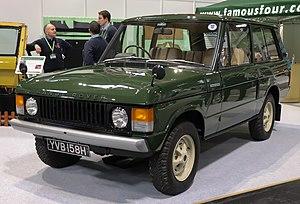
Rover était un constructeur automobile britannique actif entre 1904 et sa faillite en 2005. D'abord fabricant de cycles à la fin du XIXᵉ siècle, l'entreprise se spécialise dans les automobiles haut-de-gamme dès le début du XXᵉ siècle, segment dans lequel elle parvient à s'imposer au cours des années 1930. Au lendemain de la Seconde Guerre mondiale, Rover expérimente la propulsion à gaz et, tout en continuant à proposer des berlines de standing, s'impose comme un constructeur de premier plan de véhicules tout-terrains, avec les Land et Range Rover.